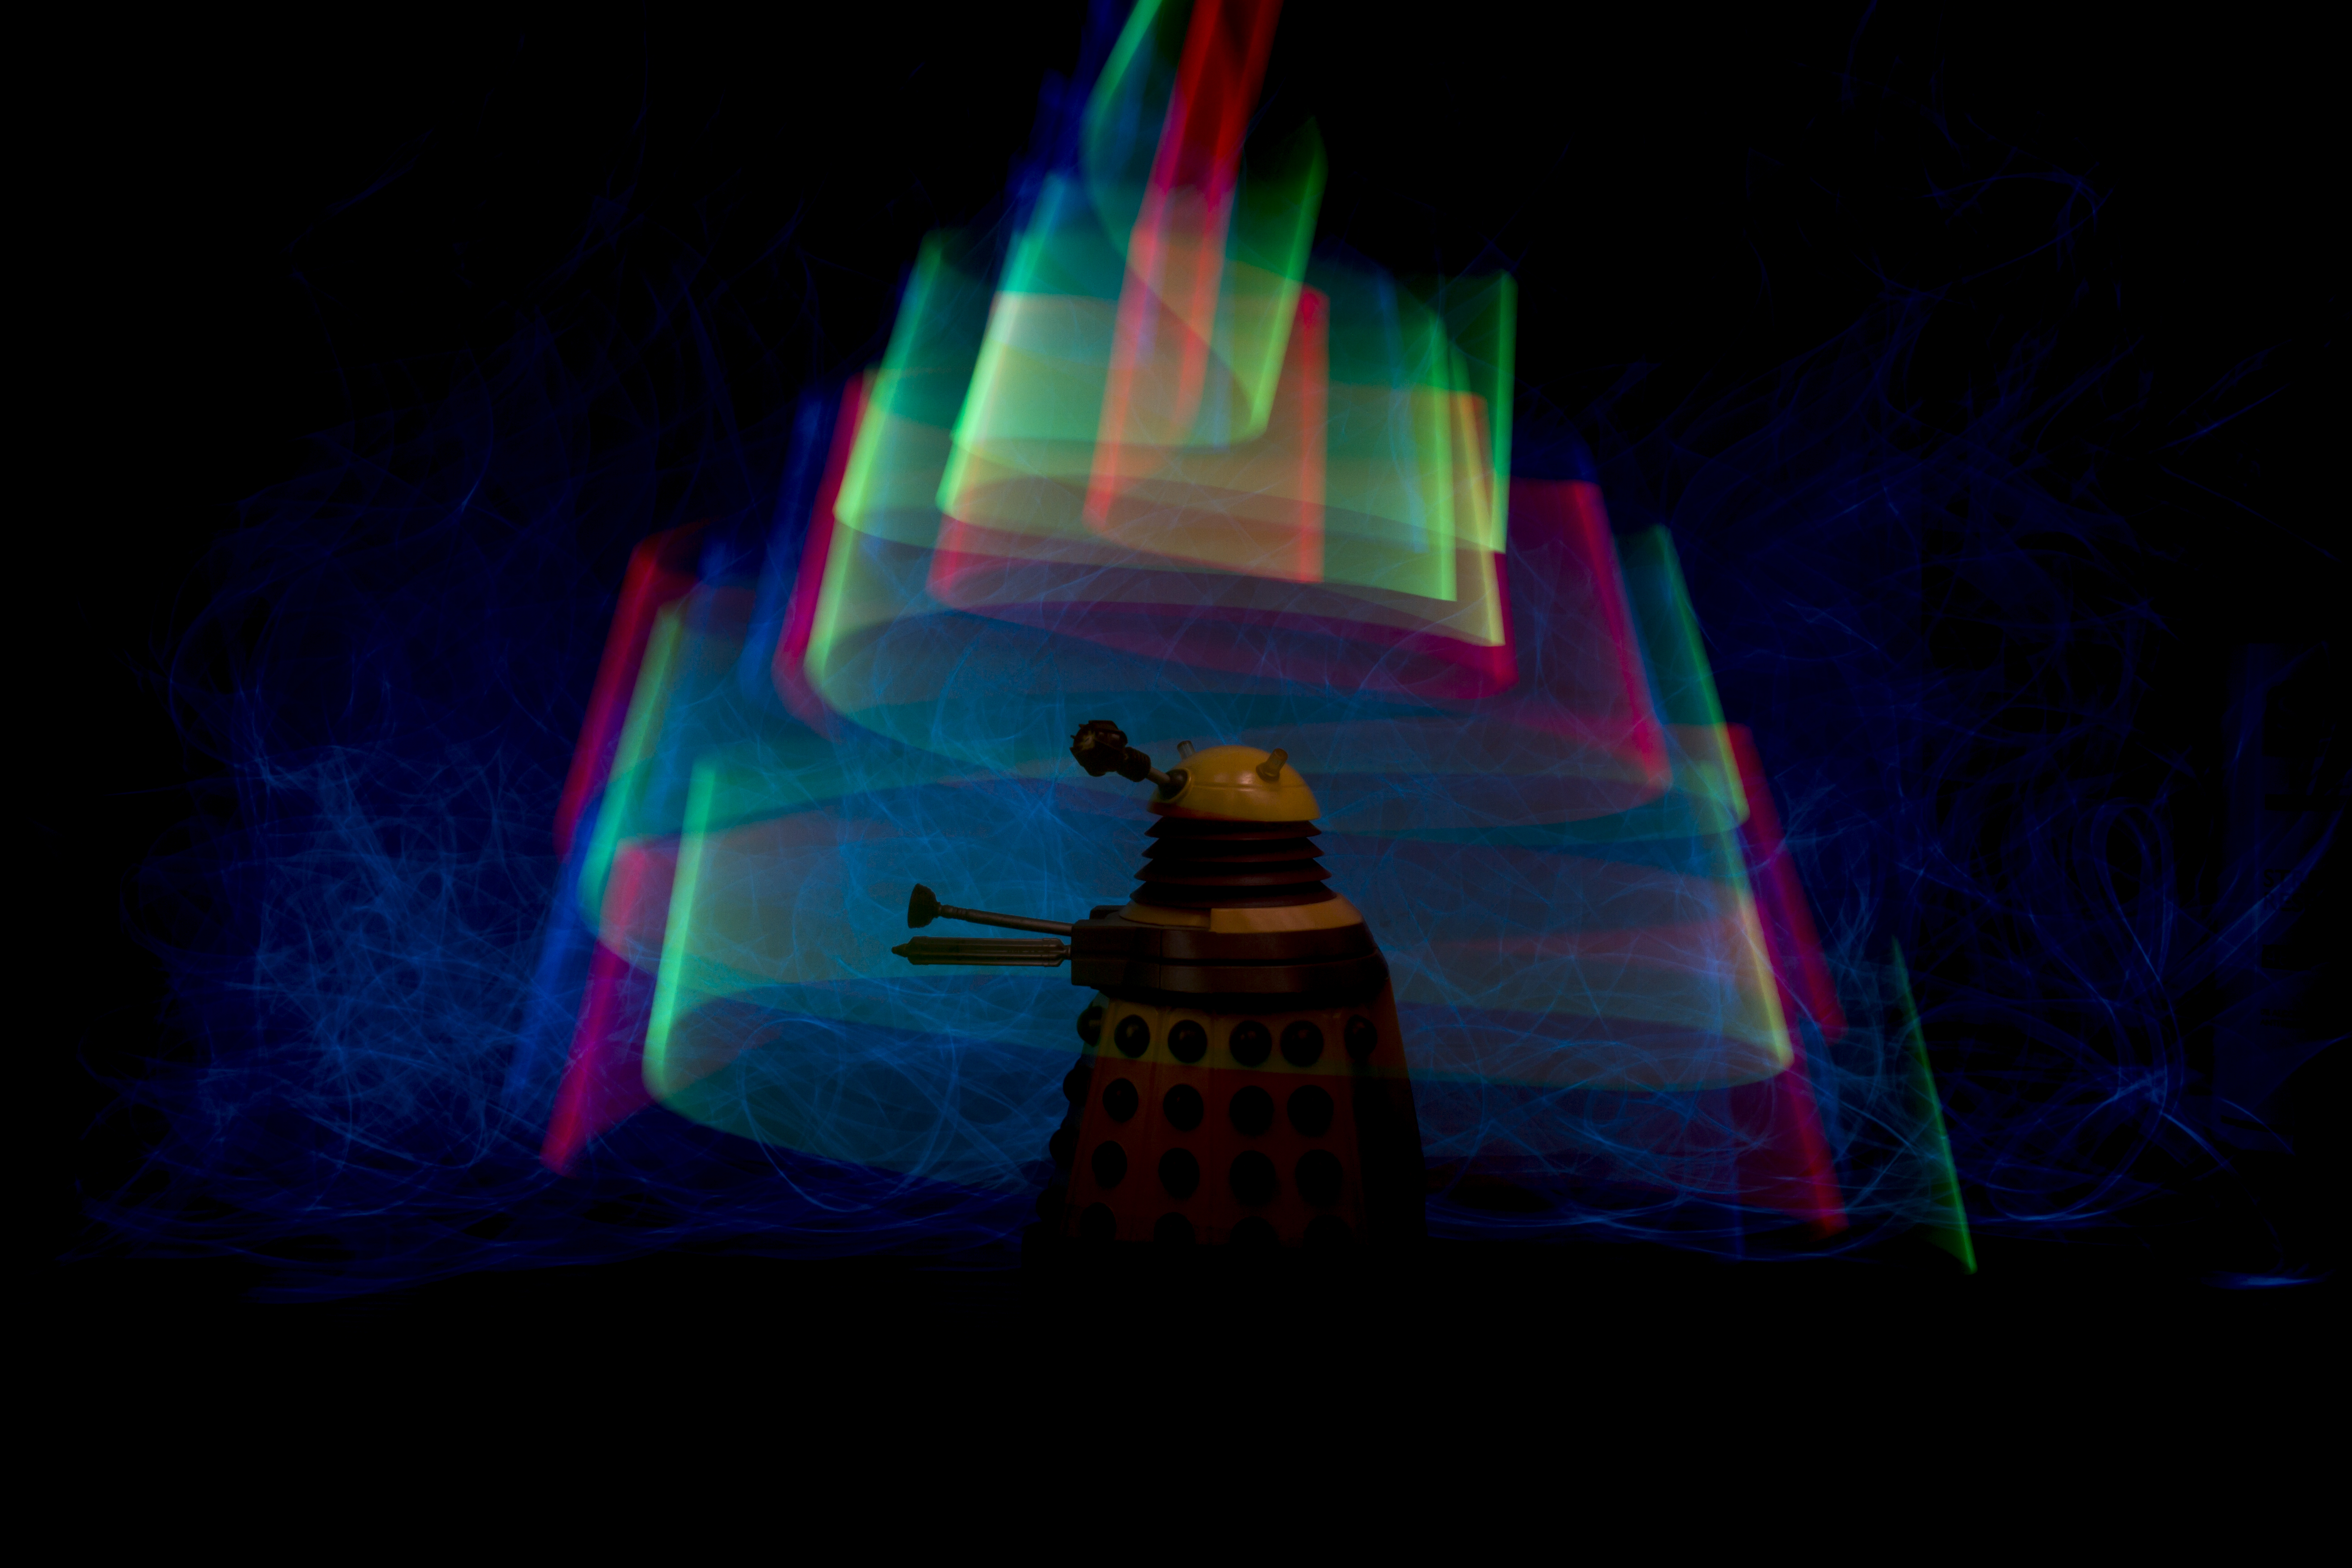
light, color, flame, darkness, blue, laser, neon, font, lightpainting, uk, indoors, illustration, canon7d, shape, screenshot, dalek, nikkvalentine, peterborough, tabletopphotography, doctorwho, elwire, transmat, coasttx10, ledlenserk3, special effects, computer wallpaper